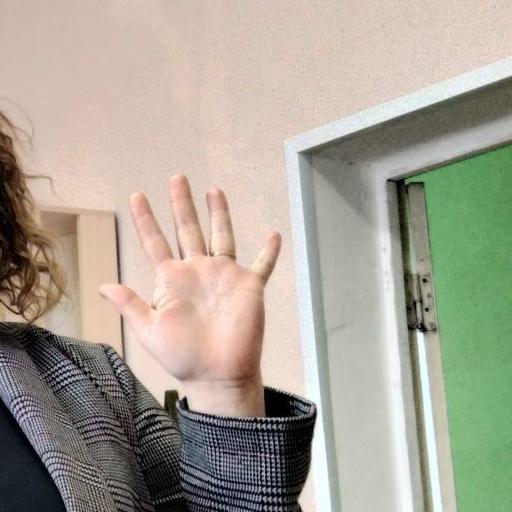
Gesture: palm